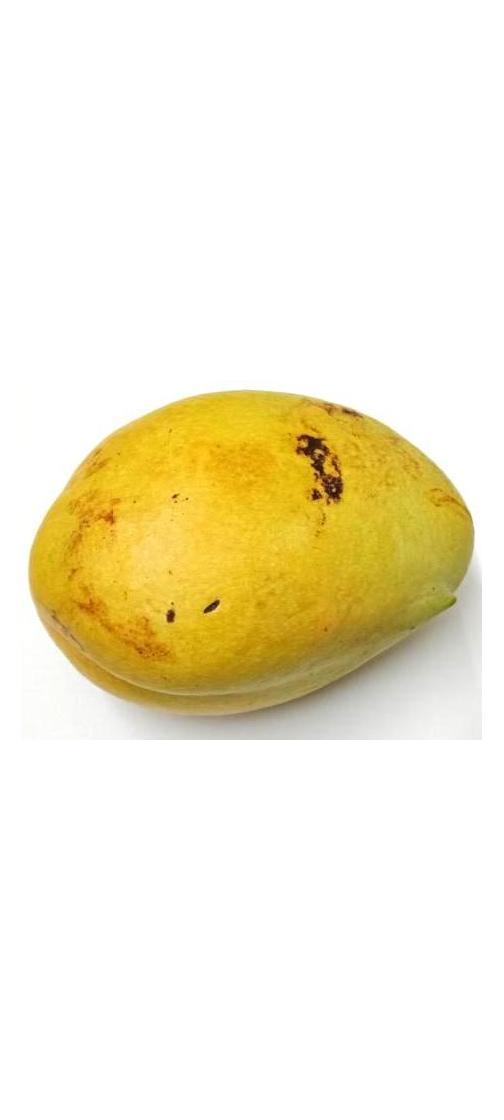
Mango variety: Bari-11